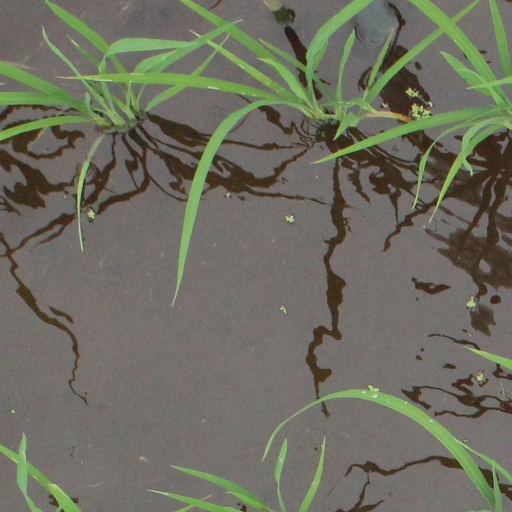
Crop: rice